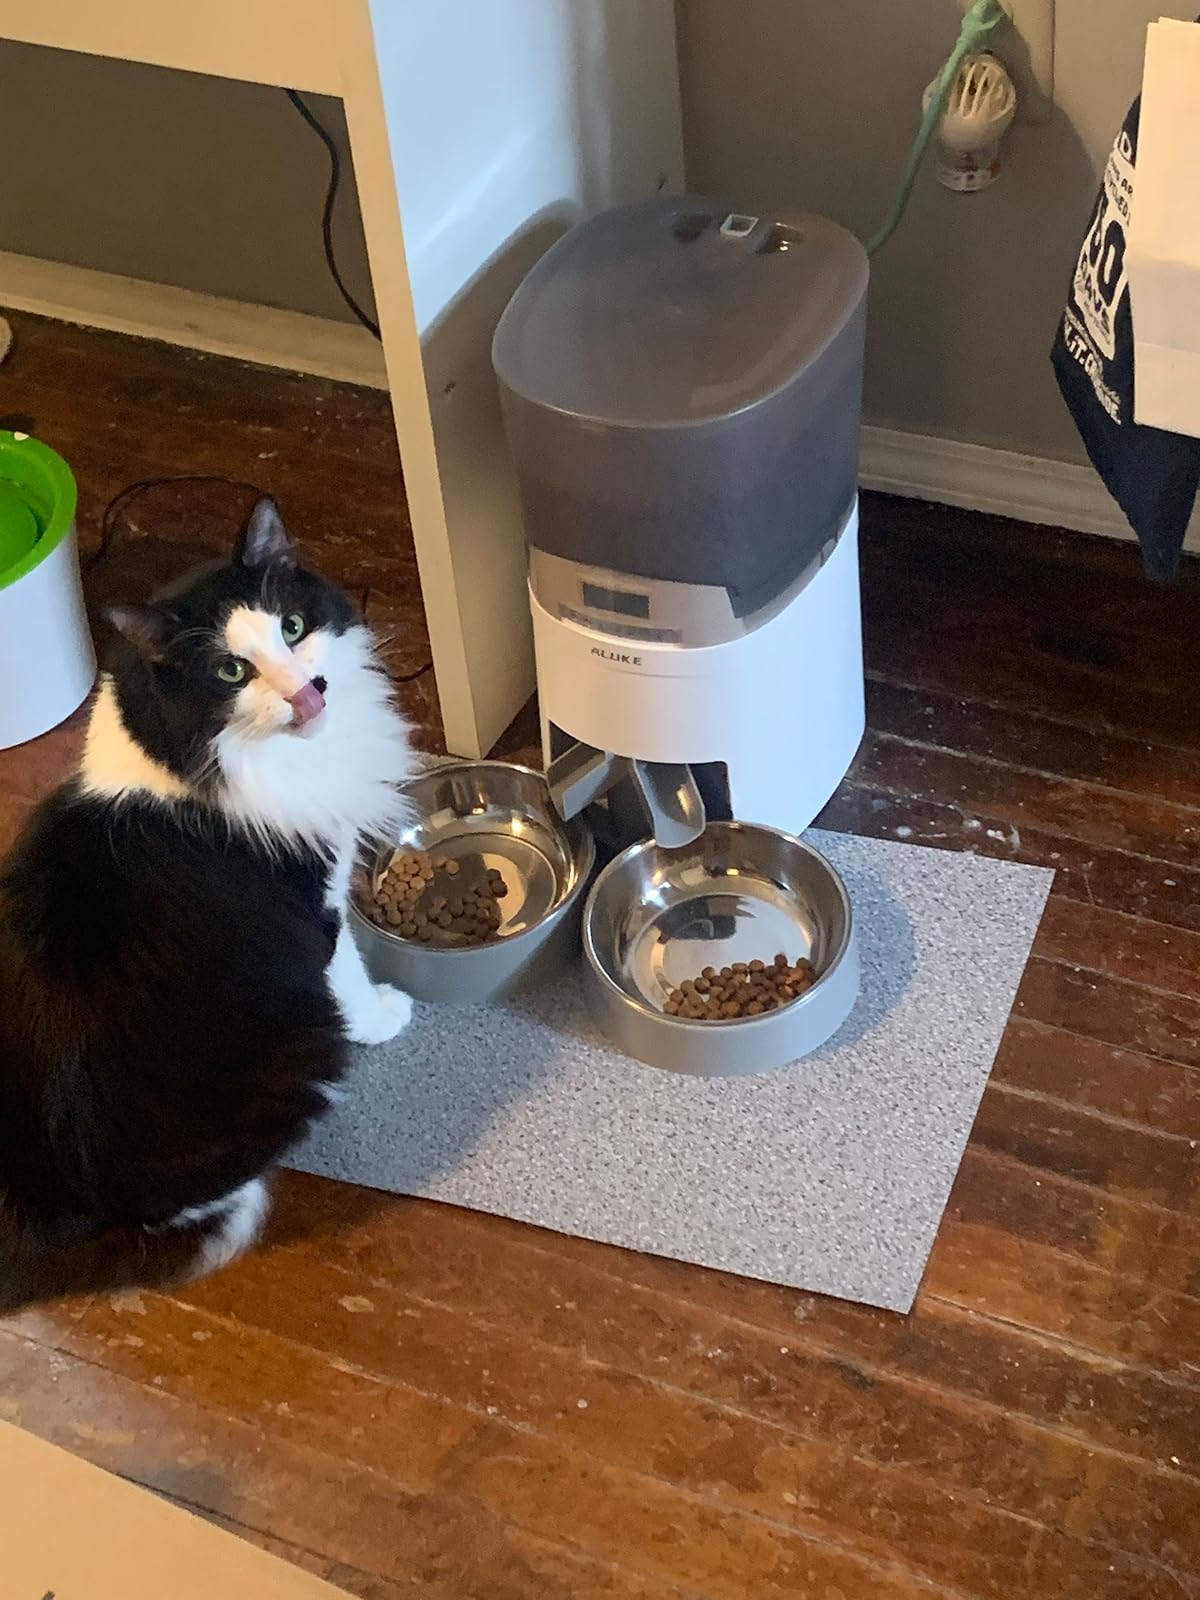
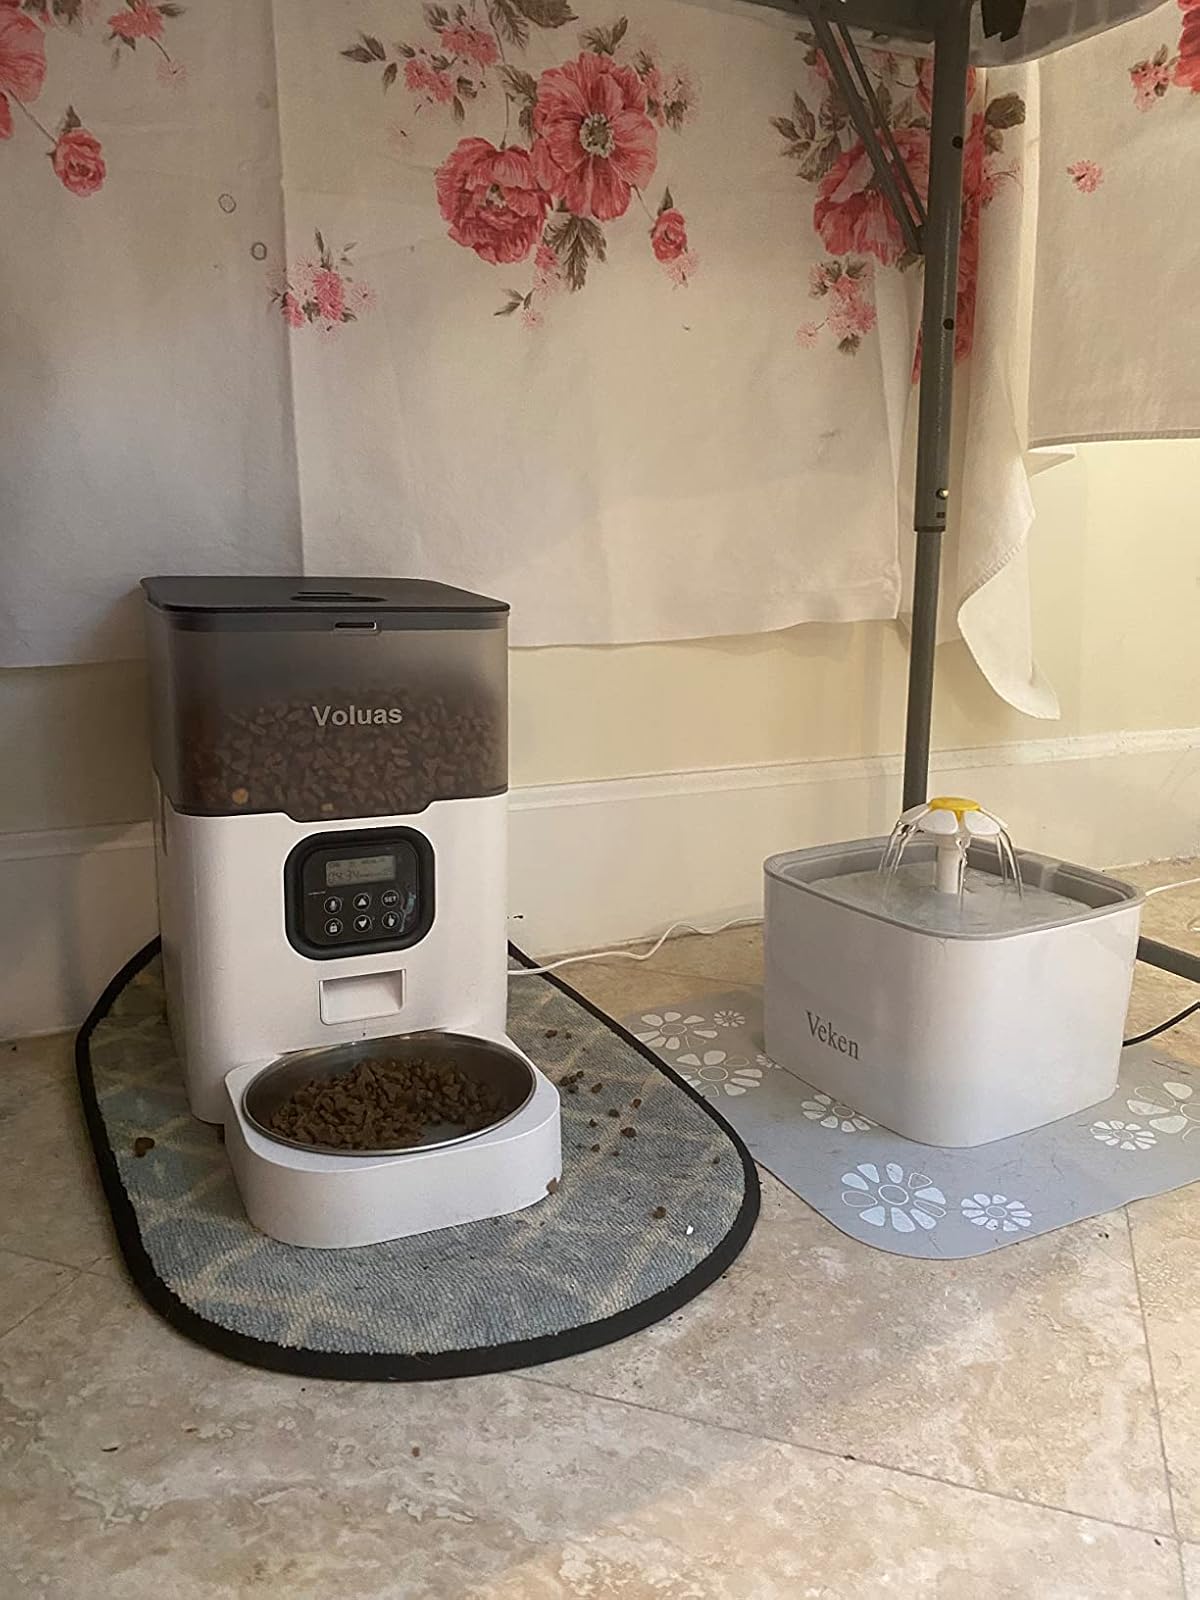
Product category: items_feeder
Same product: no